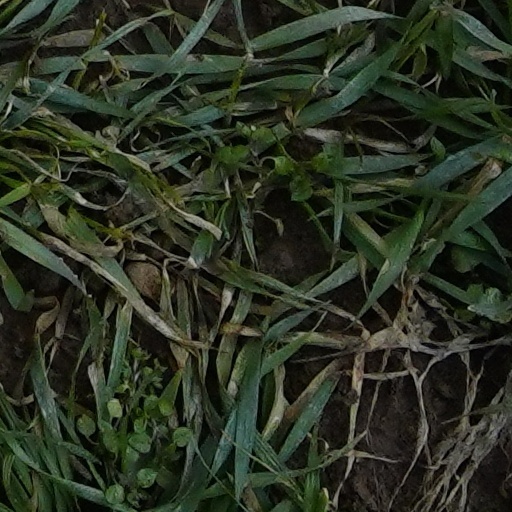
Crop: wheat